Garfield County Courthouse (Washington)

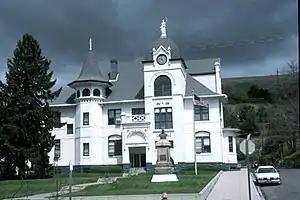
Photo by Calvin Beale

The Garfield County Courthouse, at 8th and Main streets in Pomeroy, Washington, was built in 1901. It is of Late Victorian architecture, designed by Charles Burggraf and built by Spokane contractor August Isle. It was identified as "one of several elaborate county courthouses constructed in Washington around the turn of the century" when it was listed on the National Register of Historic Places in 1974.